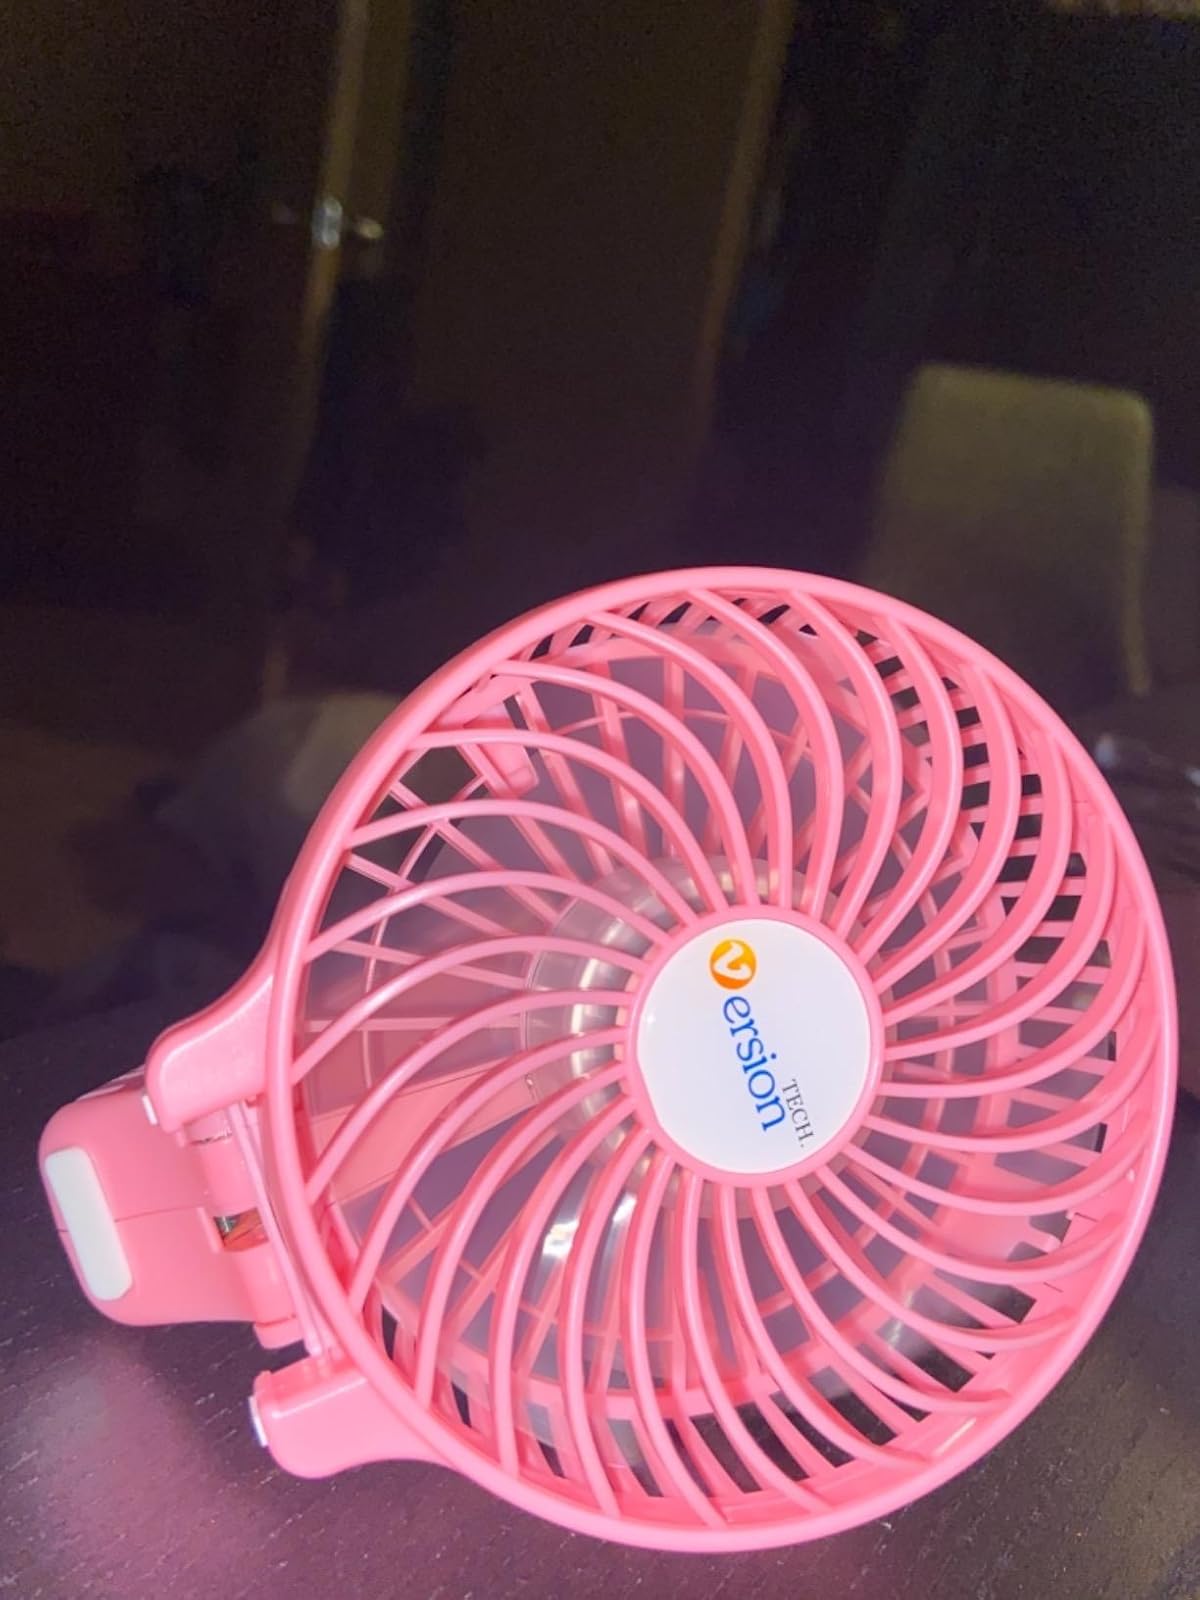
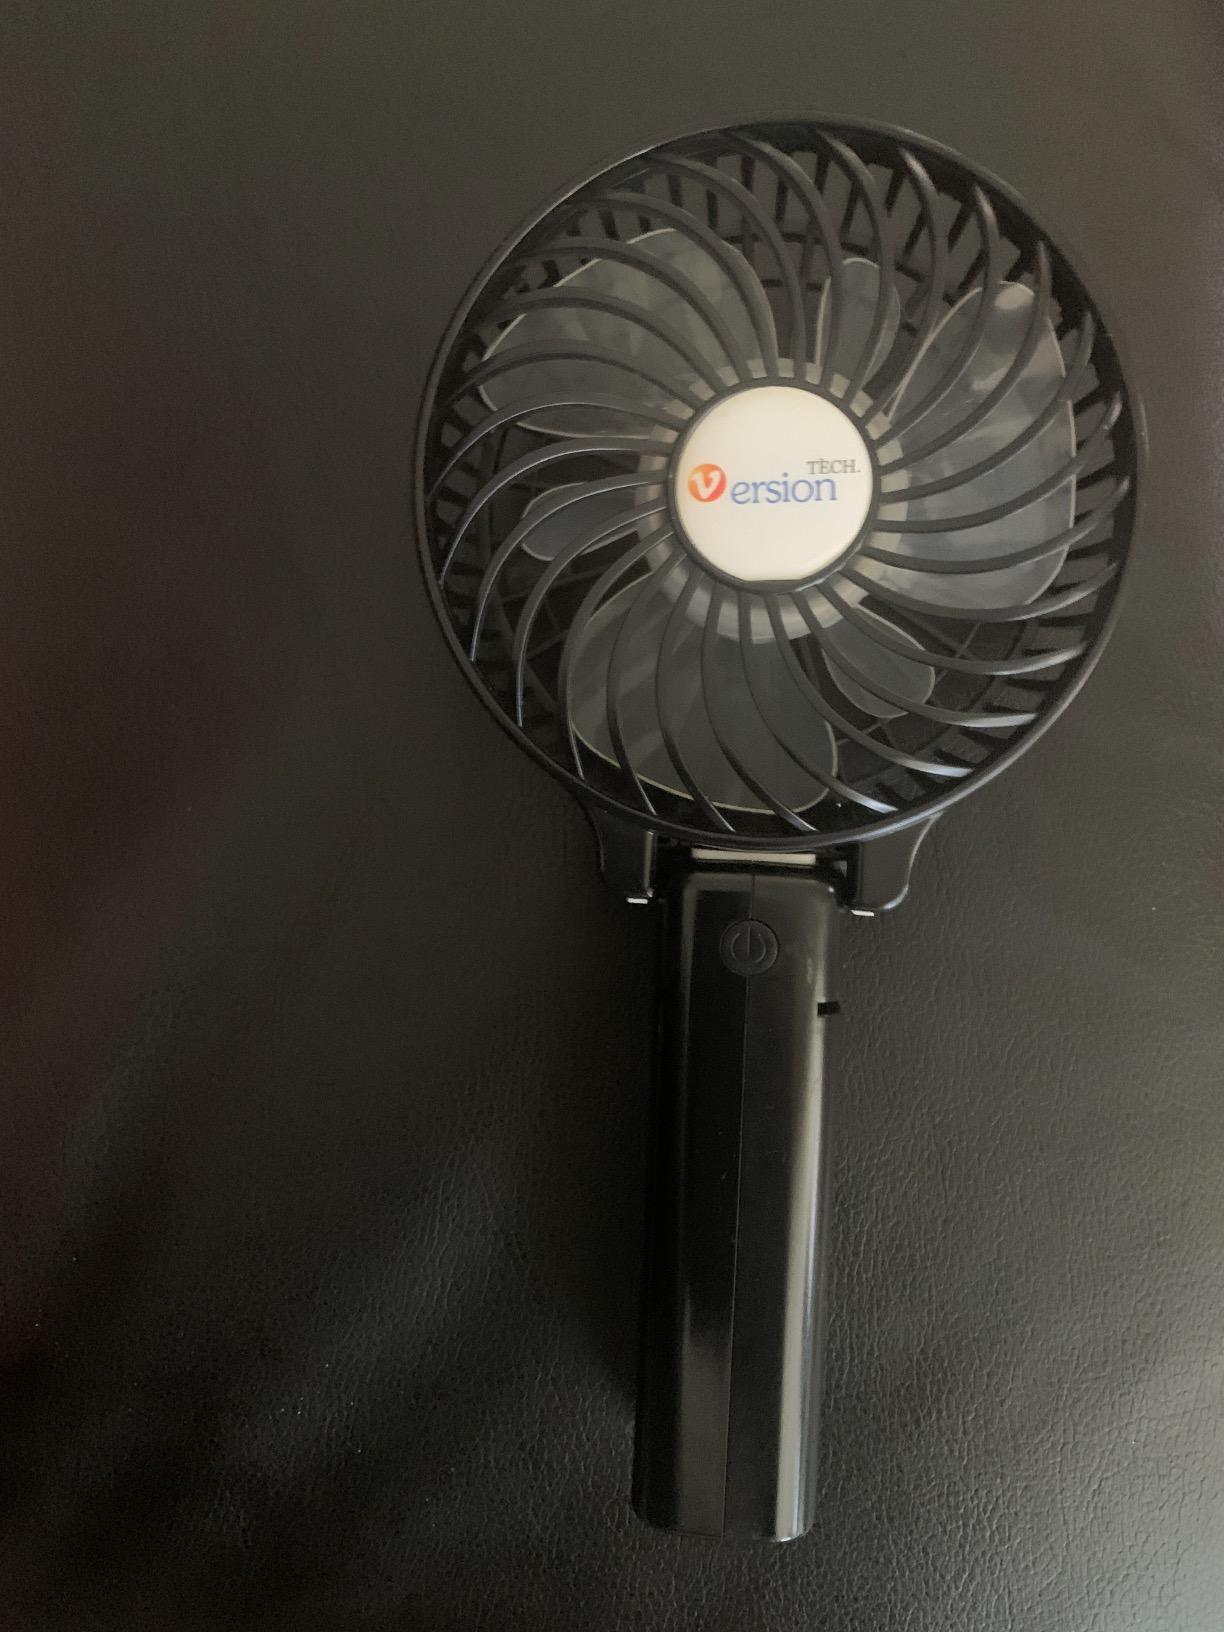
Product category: fan
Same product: no